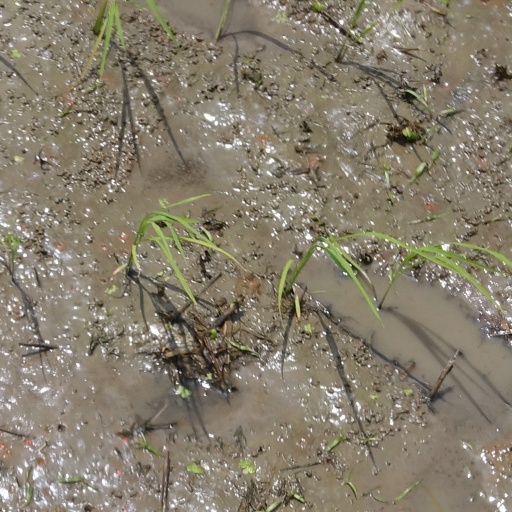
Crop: rice